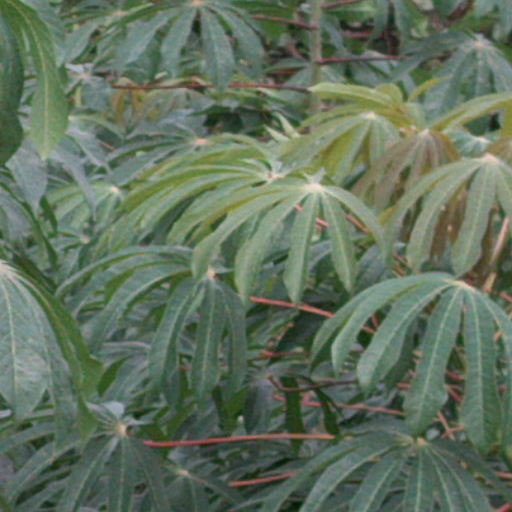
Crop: cassava